Agüero Point

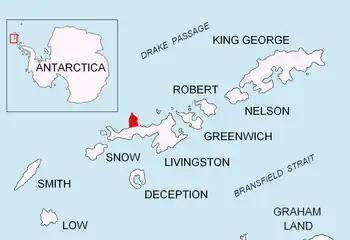
Location of Ioannes Paulus II Peninsula on Livingston Island in the South Shetland Islands

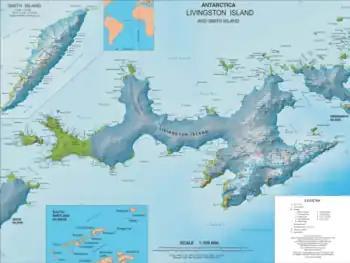
Topographic map of Livingston Island and Smith Island

Agüero Point is the southeast extremity of a trapezoid-shaped and mostly ice-covered headland projecting 900 m from the east coast of Ioannes Paulus II Peninsula into Hero Bay, Livingston Island in the South Shetland Islands, Antarctica. The point forms the north side of the entrance to Prisoe Cove and, together with nearby Arroyo Point, separates the termini of Urdoviza Glacier to the north from Medven Glacier to the south.